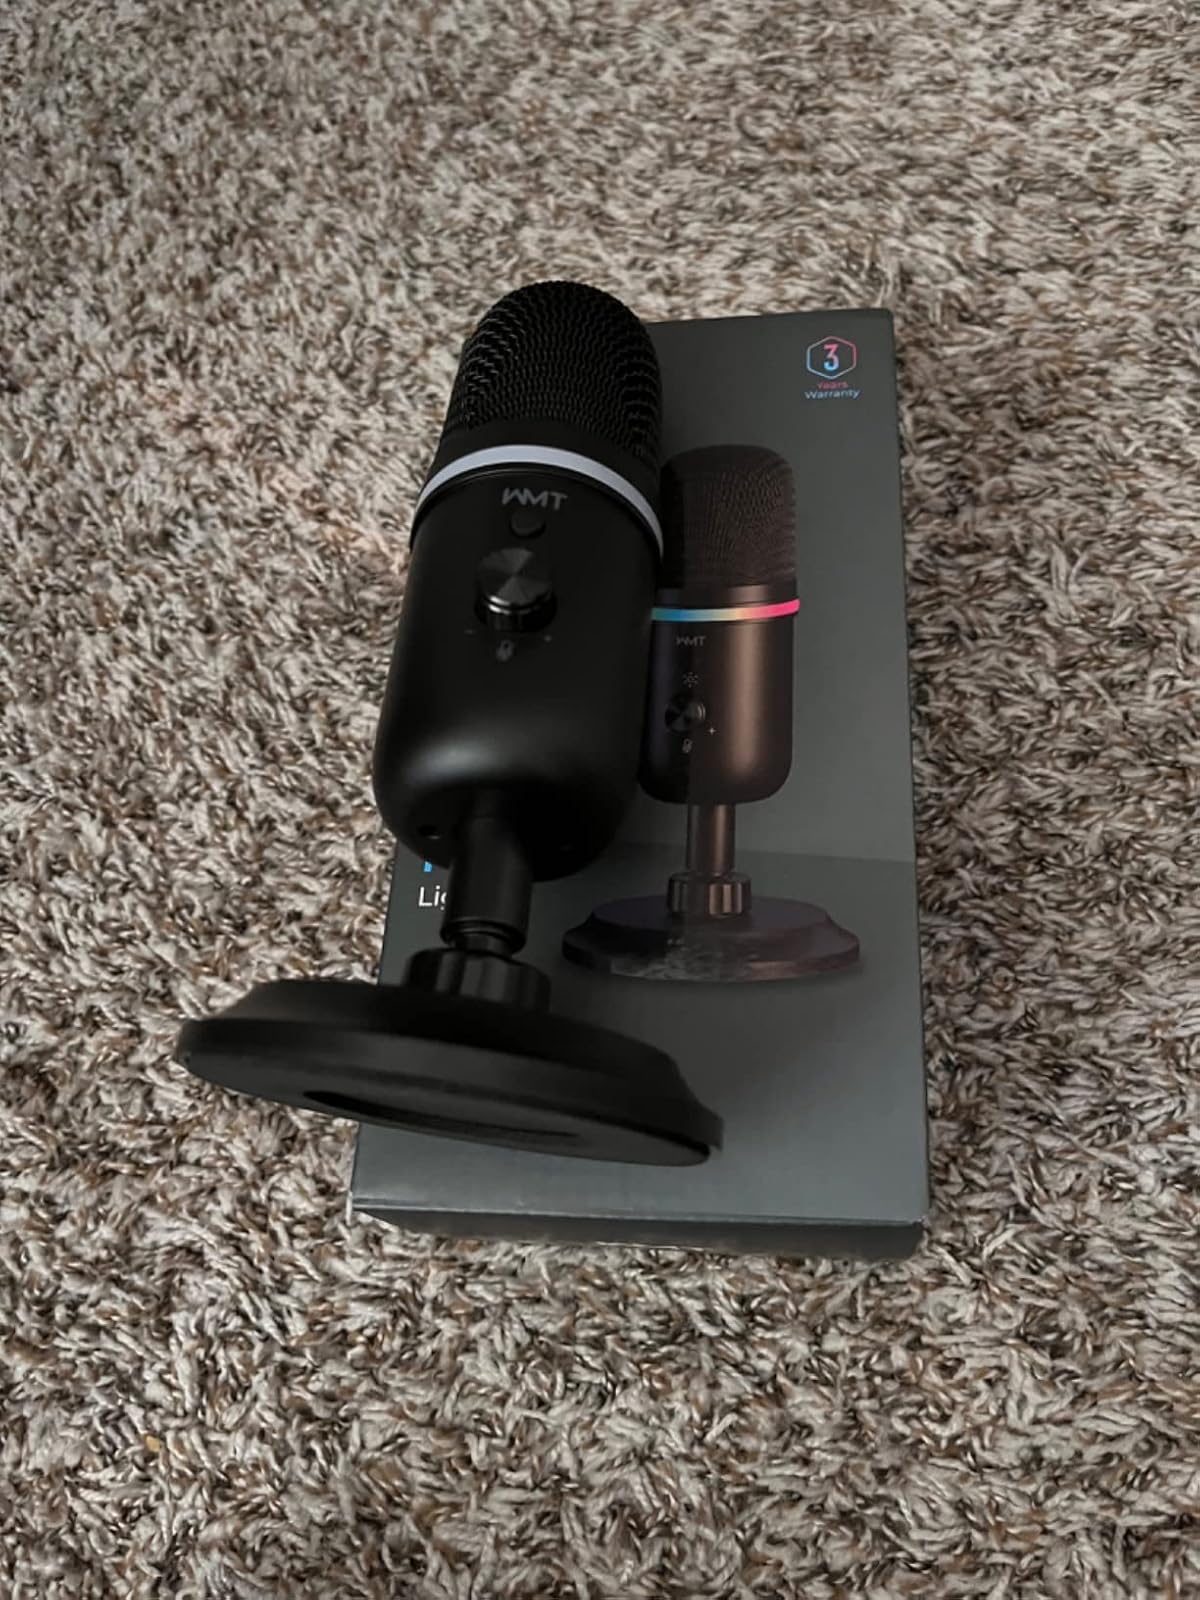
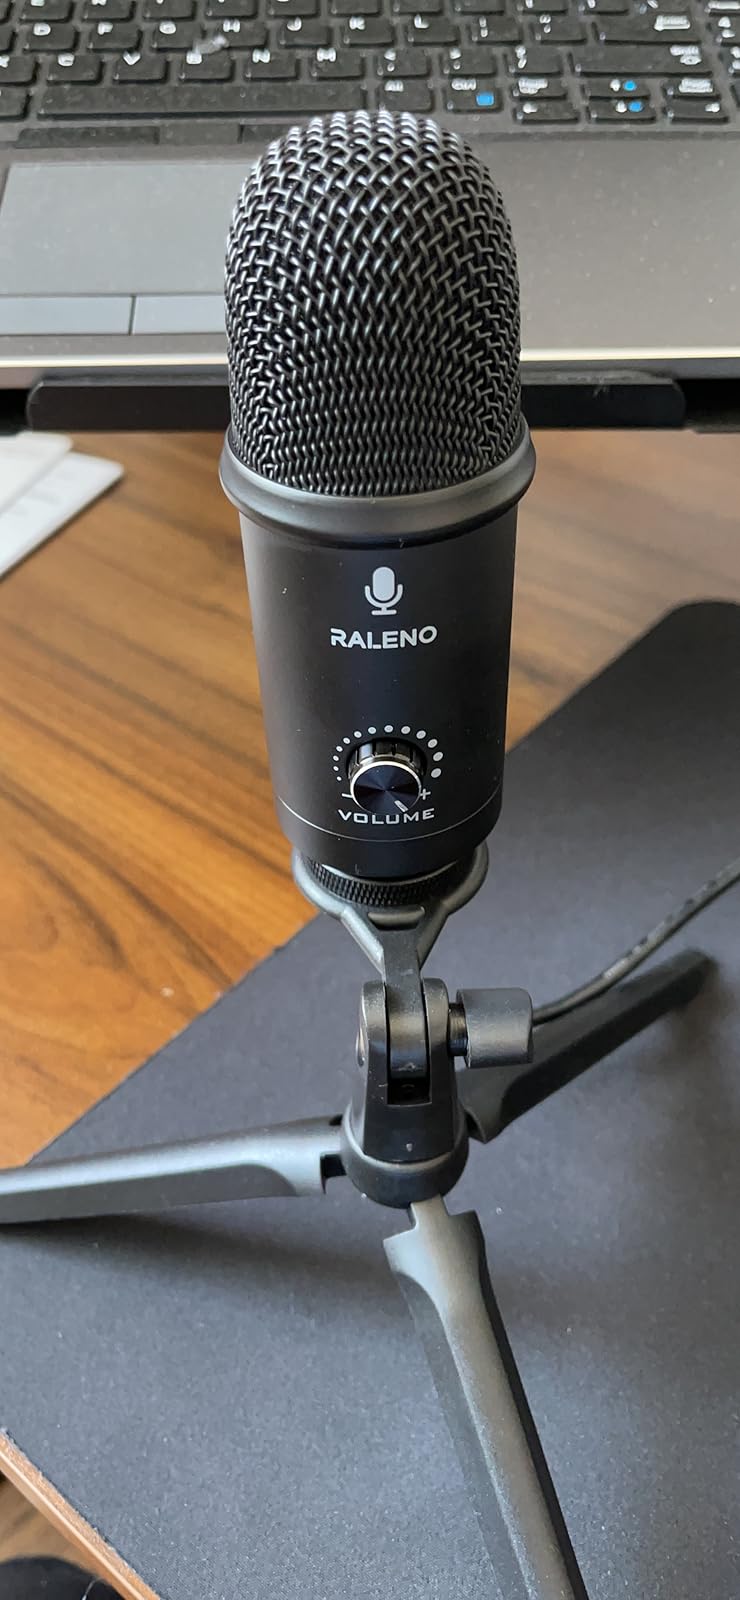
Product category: microphone
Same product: no